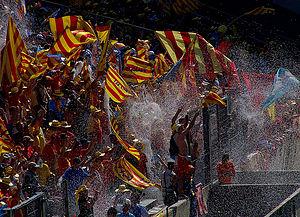
Le stade Vélodrome est une enceinte sportive située à Marseille en France. Bâti dans le 8ᵉ arrondissement, c'est le principal équipement sportif de Marseille et le deuxième stade de France en termes de capacité. Le Vélodrome est, depuis son inauguration en 1937, utilisé par le club de football de l'Olympique de Marseille.